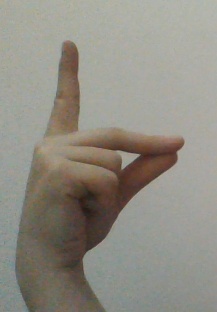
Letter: ta